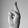
ASL letter: R